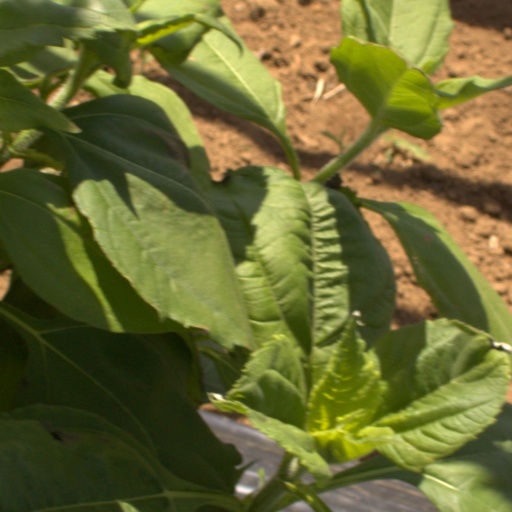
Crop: Jerusalem artichoke